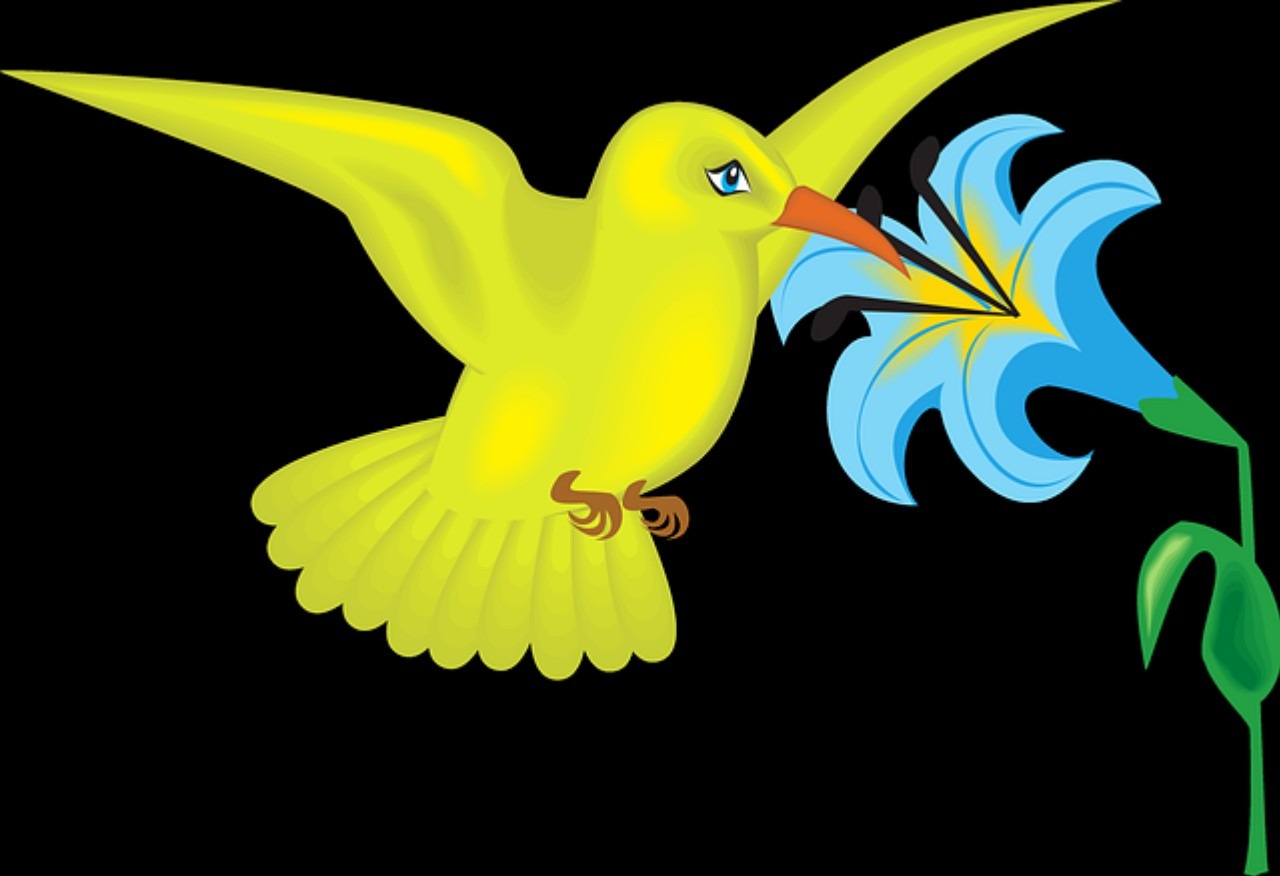
bird, wing, flower, hummingbird, yellow, illustration, cartoon, paige, beija flor